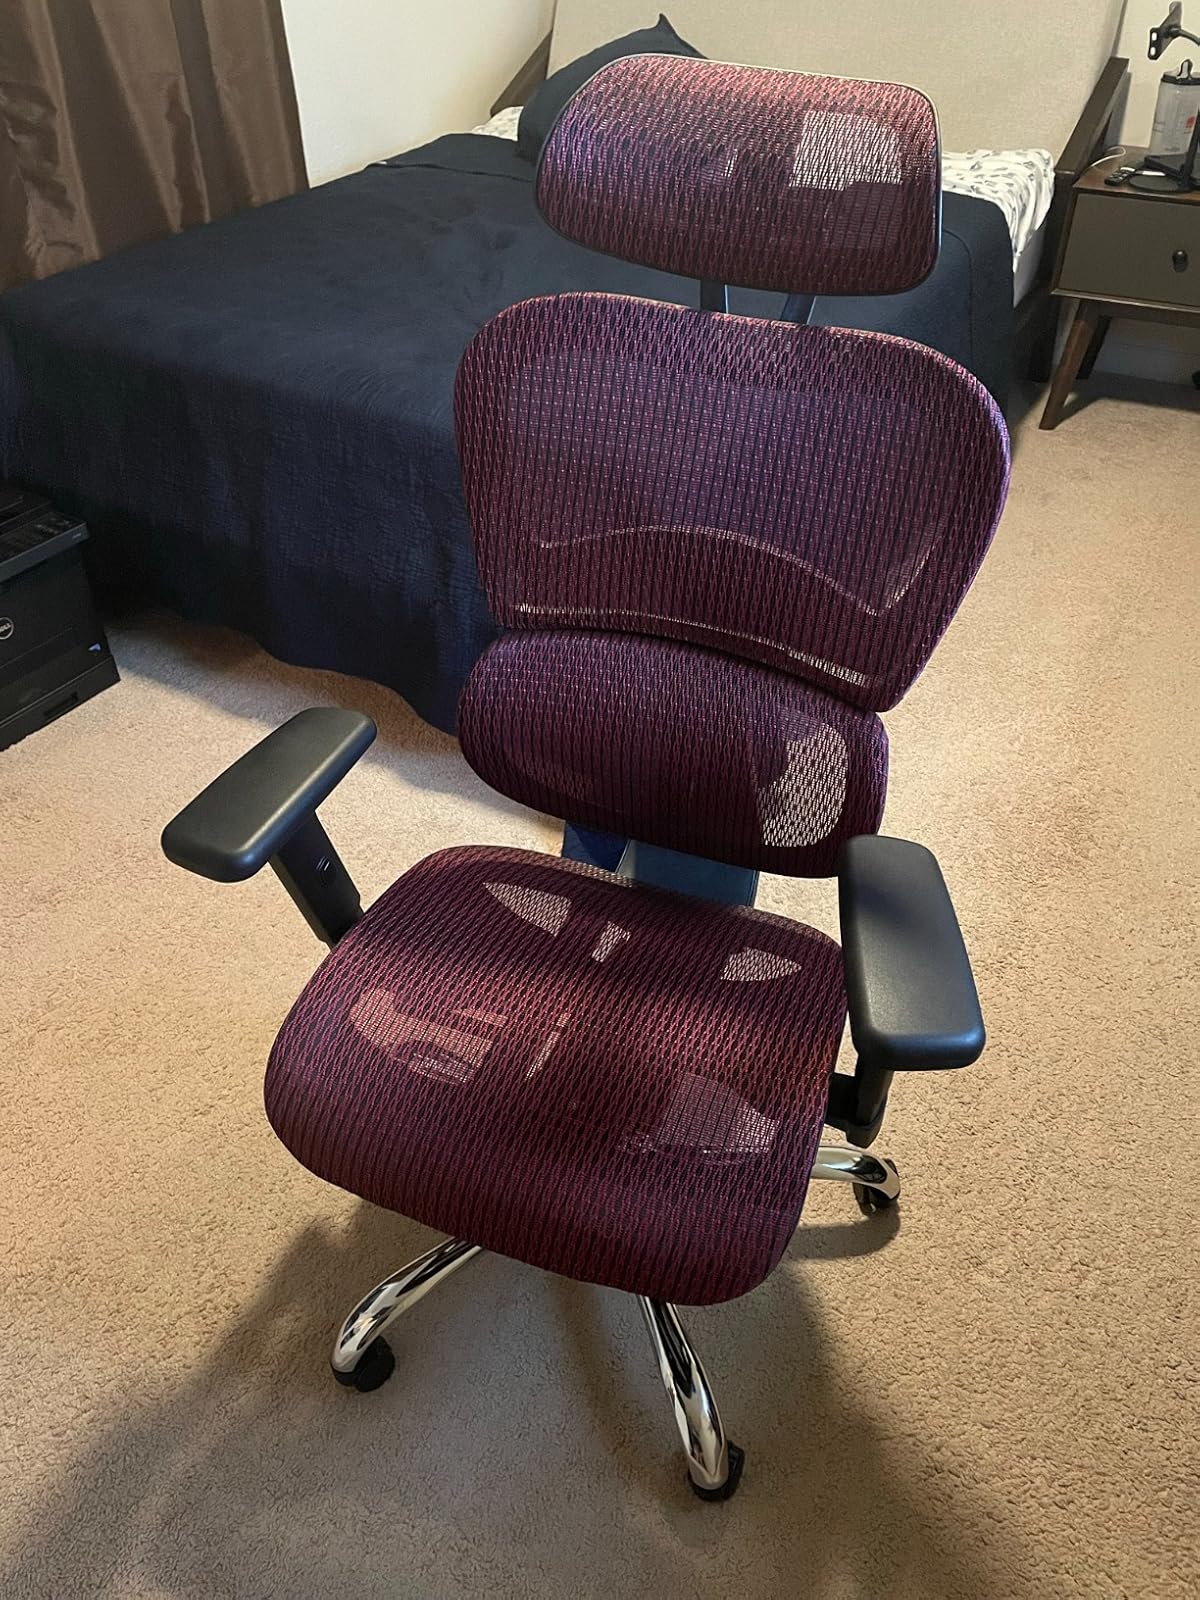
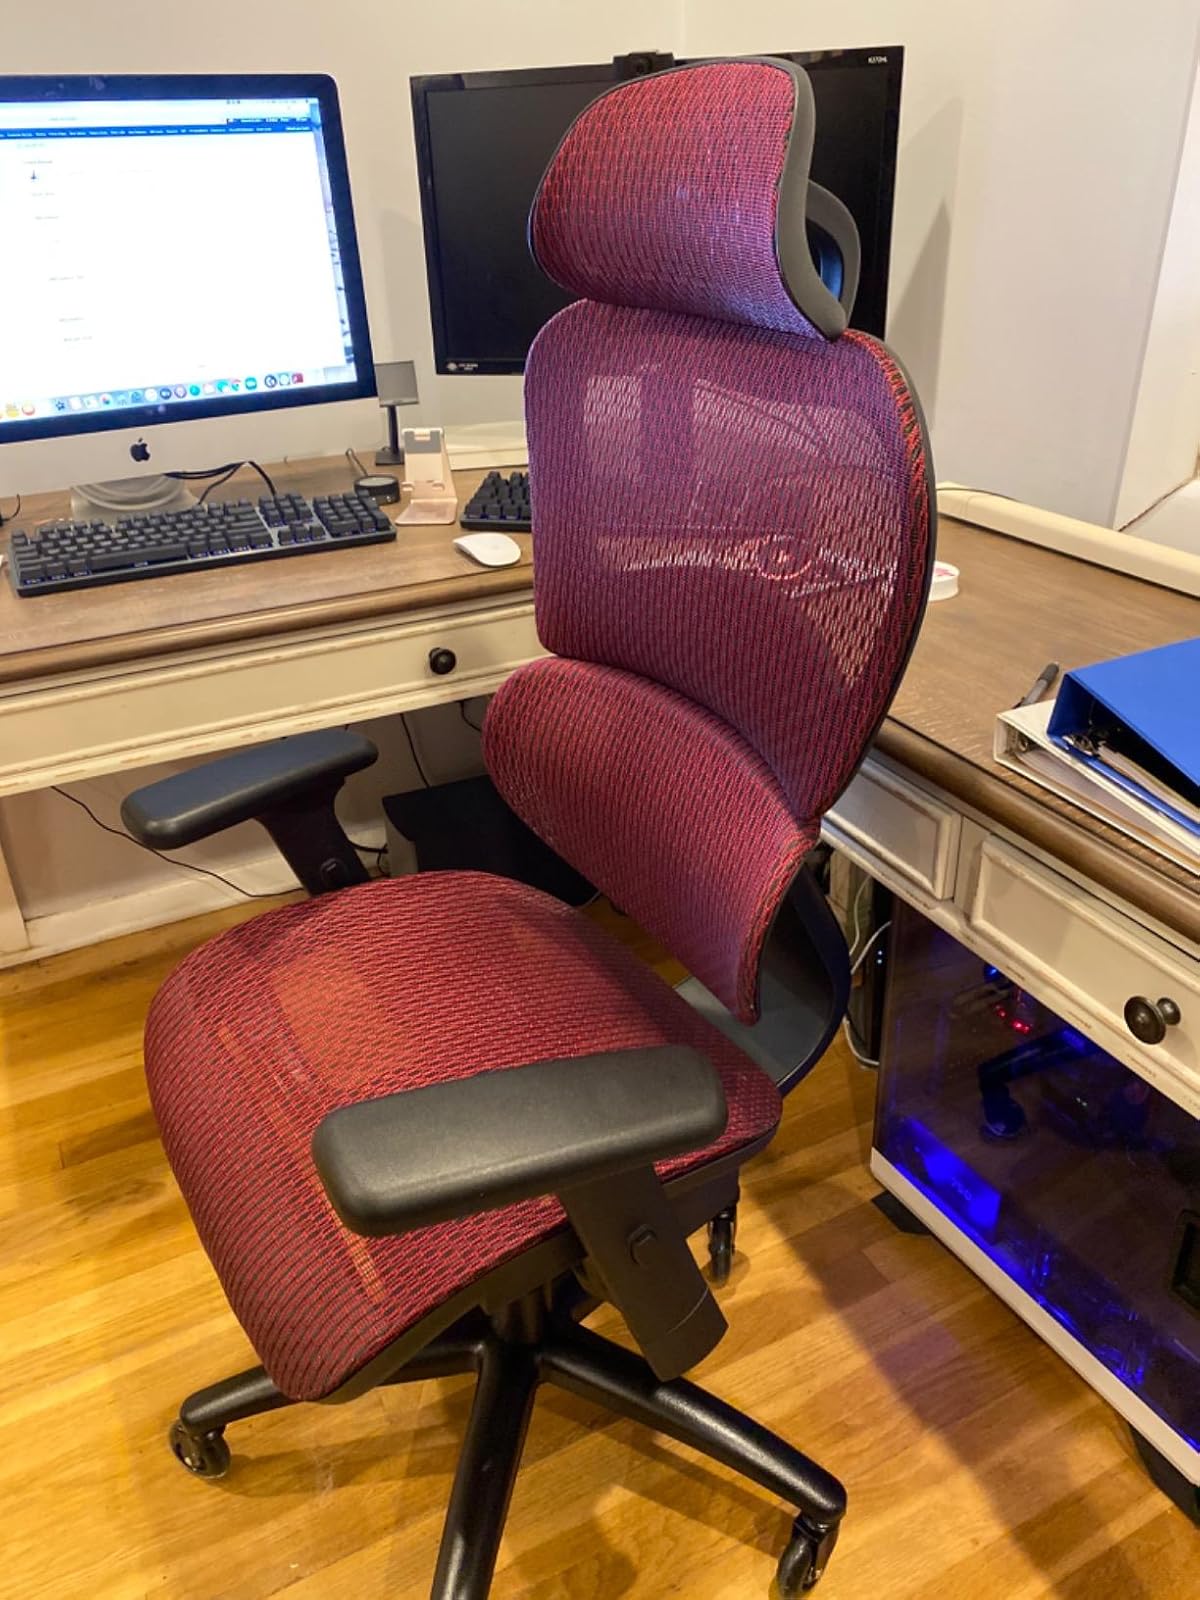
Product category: items_chair
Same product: yes